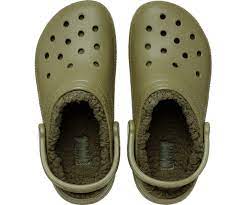
Label: Clog